Bug Landscape Park

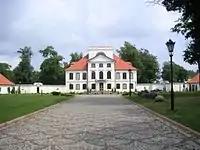
The Palace in Sterdyń

Within the park, there are 251 monuments of nature primarily trees such as ashes, limes, oaks, pines. Other monuments include a colony of ant-hills, a monadnock hill, a subterranean fungus site and a 3 km long avenue of oaks made up of 442 individual trees with diameters of up to 450 cm.